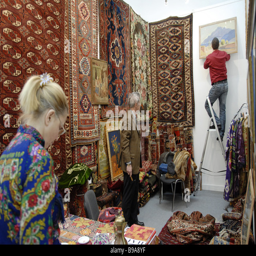
carpets exhibited at show which has opened